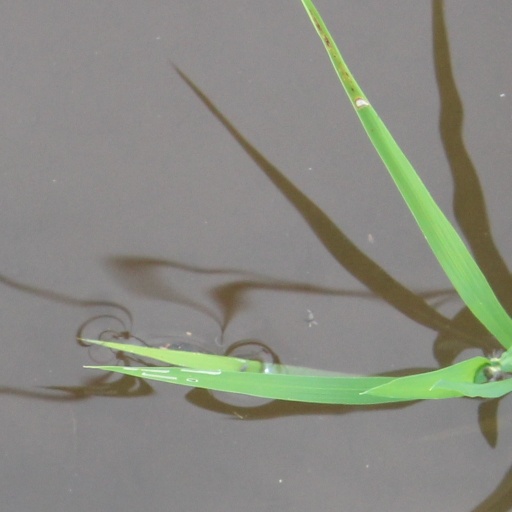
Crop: rice